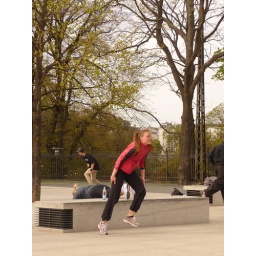
moving girl in red jacket